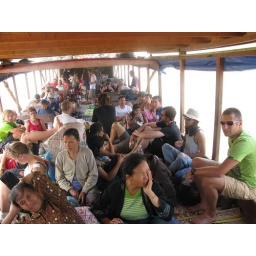
De boot bracht ons in 2 dagen van Huay Xai naar Luang Prabang. De nacht brachten we door in Pak Beng